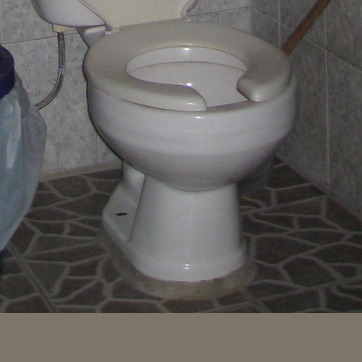
Material: ceramic